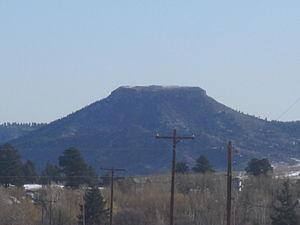
Le Jugement dernier ou La fin du monde devrait être à sept heures est le 19ᵉ épisode de la saison 16 de la série télévisée d'animation Les Simpson.